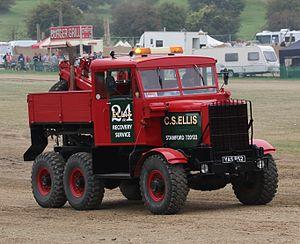
Scammell Lorries Limited fut un fabricant anglais de camions, spécialisé en particulier dans les véhicules militaires et hors route, entre 1921 et 1988.